The Last Thing He Told Me (TV series)

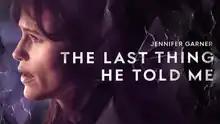
Promotional poster

The Last Thing He Told Me is an American mystery thriller television series for Apple TV+, based on the novel of the same name by Laura Dave. The series was developed by Laura Dave and Josh Singer and stars Jennifer Garner as Hannah Hall. It premiered on April 14, 2023. In March 2024, the series was renewed for a second season.